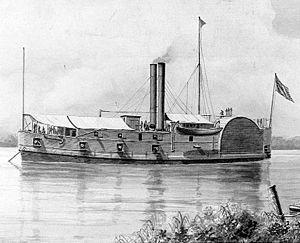
La bataille de Fort Henry est une bataille de la guerre de Sécession qui se déroula le 6 février 1862 sur la rivière Tennessee. Une force fluviale nordiste, la flottille de l'Ouest, commandée par A. H. Foote, bombarde et fait capituler un fort sudiste encerclé par les troupes du général Grant.